Puppetry of the Penis

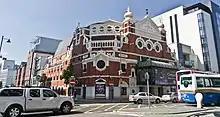
"Puppetry of the Penis" performed at the Grand Opera House theatre in Belfast, Northern Ireland

The production has also established a flagship show in Las Vegas, which runs up to five nights a week at the Erotic Heritage Museum. At one stage, the "Puppetry of the Penis" production managed eight franchises across the globe. The show has performed in a diverse range of venues during the course of its international tours. The UK tour included performances at the Grand Opera House in Belfast and the Arts Centre in New Milton. , the show had played in over 15 private venues in the U.S., with the country-run theatre in Rosslyn being the first public arts facility in the country to host the show. "Puppetry of the Penis" has grossed over fifty million dollars, and performed in 35 countries in six different languages.